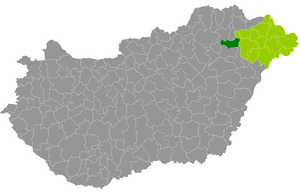
Le district de Fehérgyarmat est un des 13 districts du comitat de Szabolcs-Szatmár-Bereg en Hongrie. Créé en 2013, il compte 27 306 habitants et rassemble 6 localités : 4 communes et 2 villes dont Tiszavasvári, son chef-lieu.